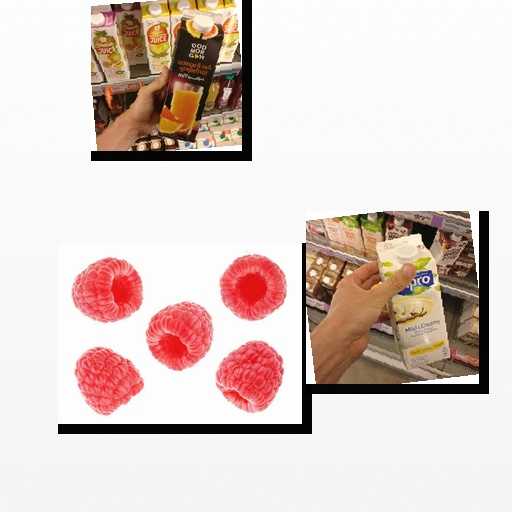
Food items: raspberry, orange_red_grapefruit_juice, vanilla_soyghurt